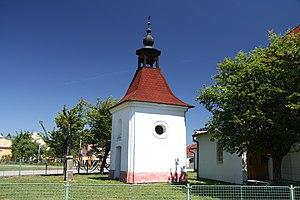
Dynín est une commune du district de České Budějovice, dans la région de Bohême-du-Sud, en République tchèque. Sa population s'élevait à 329 habitants en 2020.